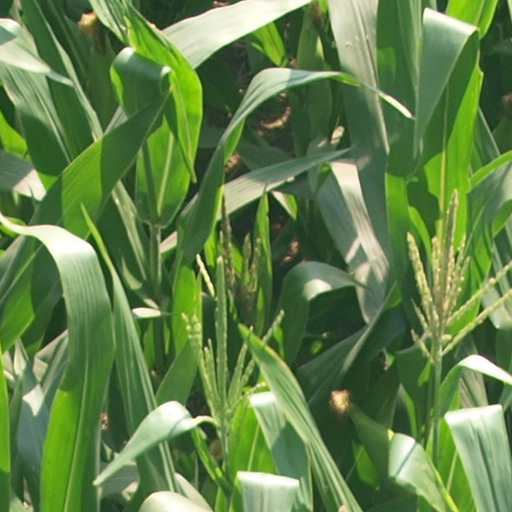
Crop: maize; corn